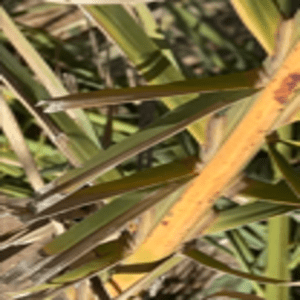
Label: Rachis Blight